The Yellow Stain

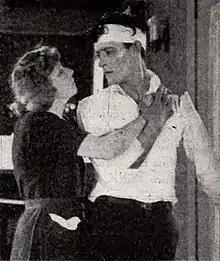
A still from the film.

The Yellow Stain is a lost 1922 silent drama film released by Fox Film Corporation. The film stars John Gilbert and Claire Anderson. It is not known whether the film currently survives.